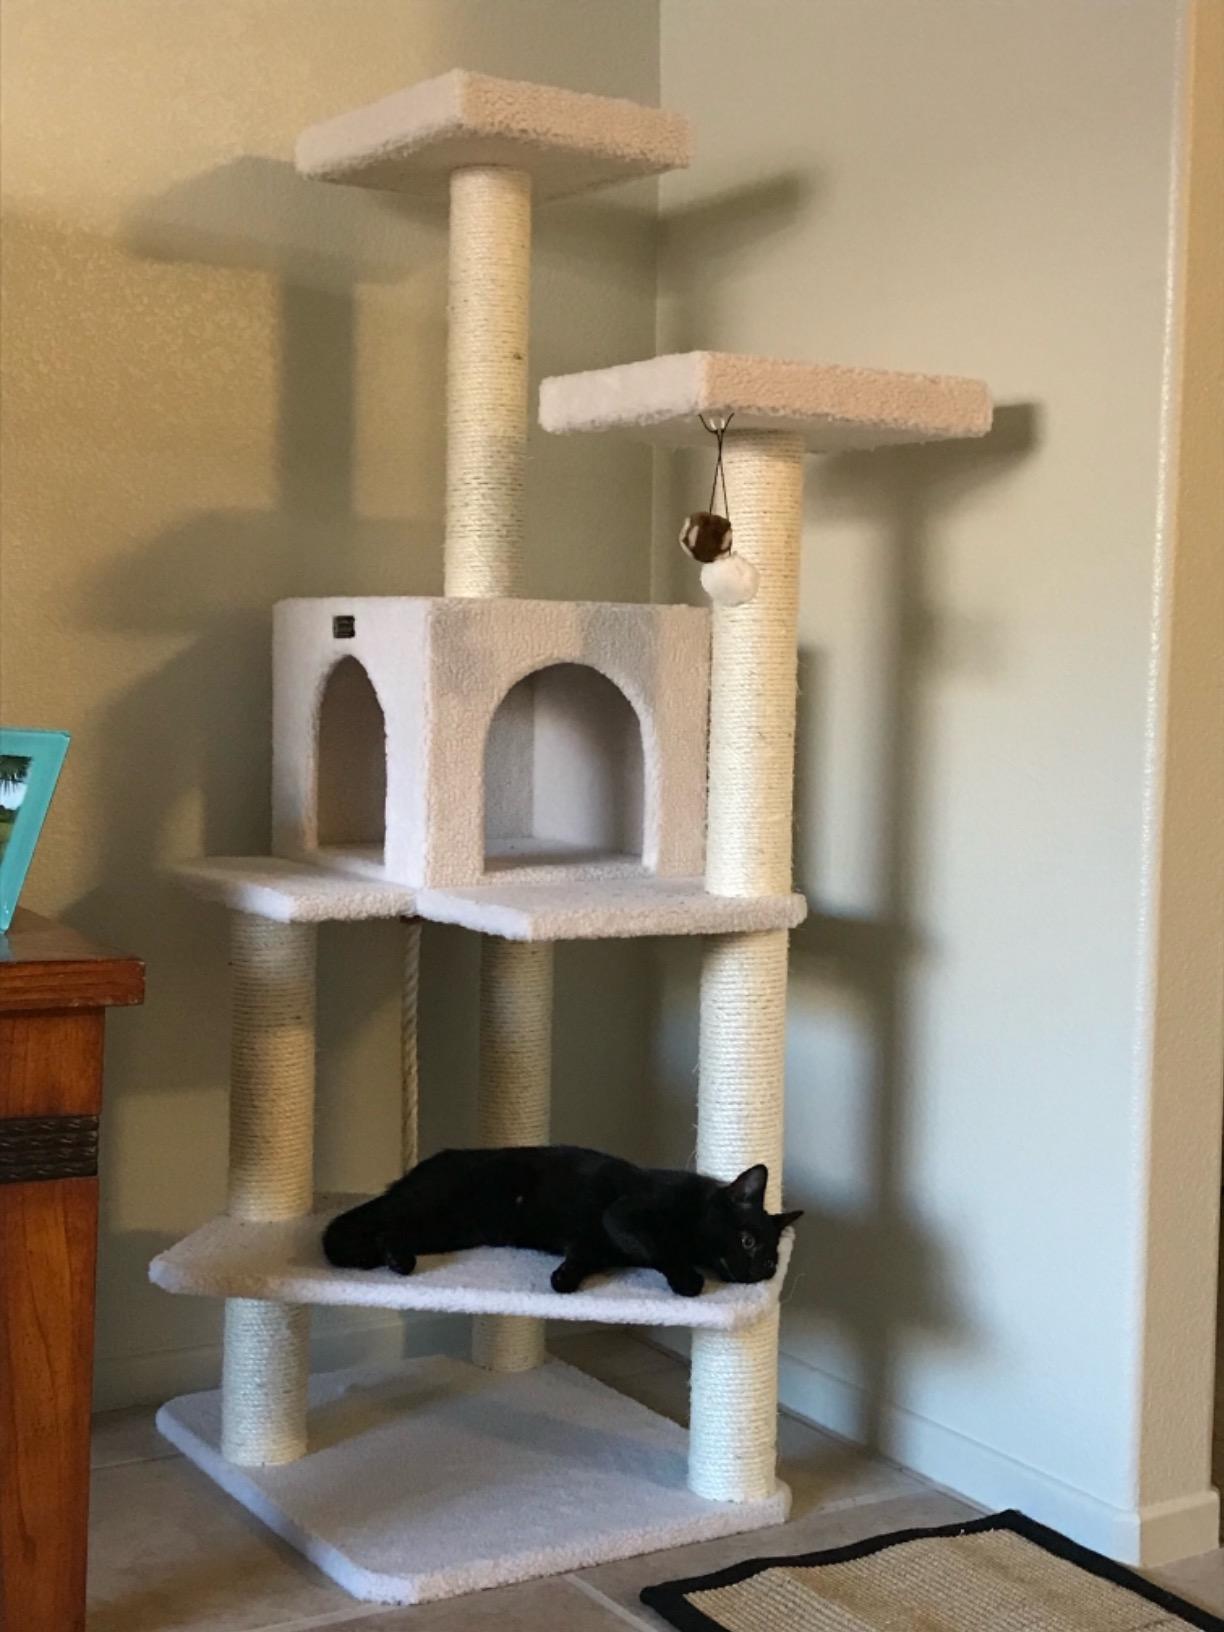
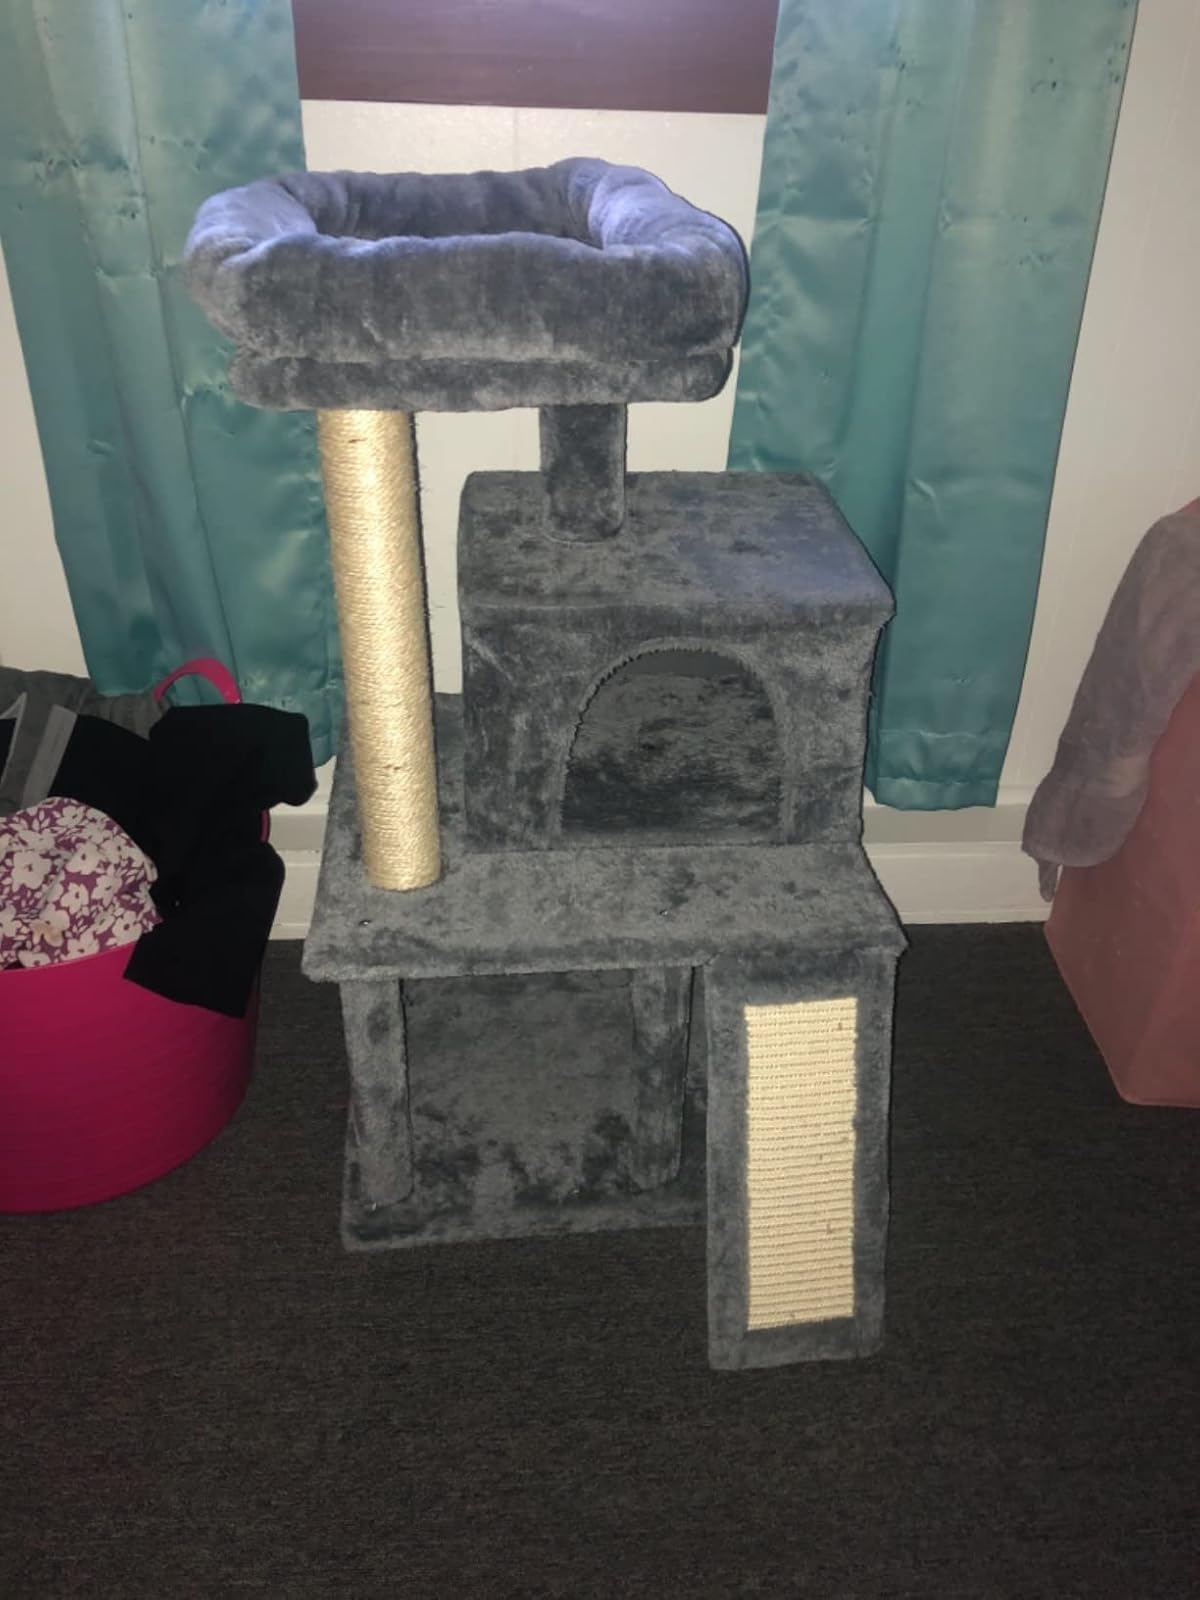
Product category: items_cat tree
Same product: no